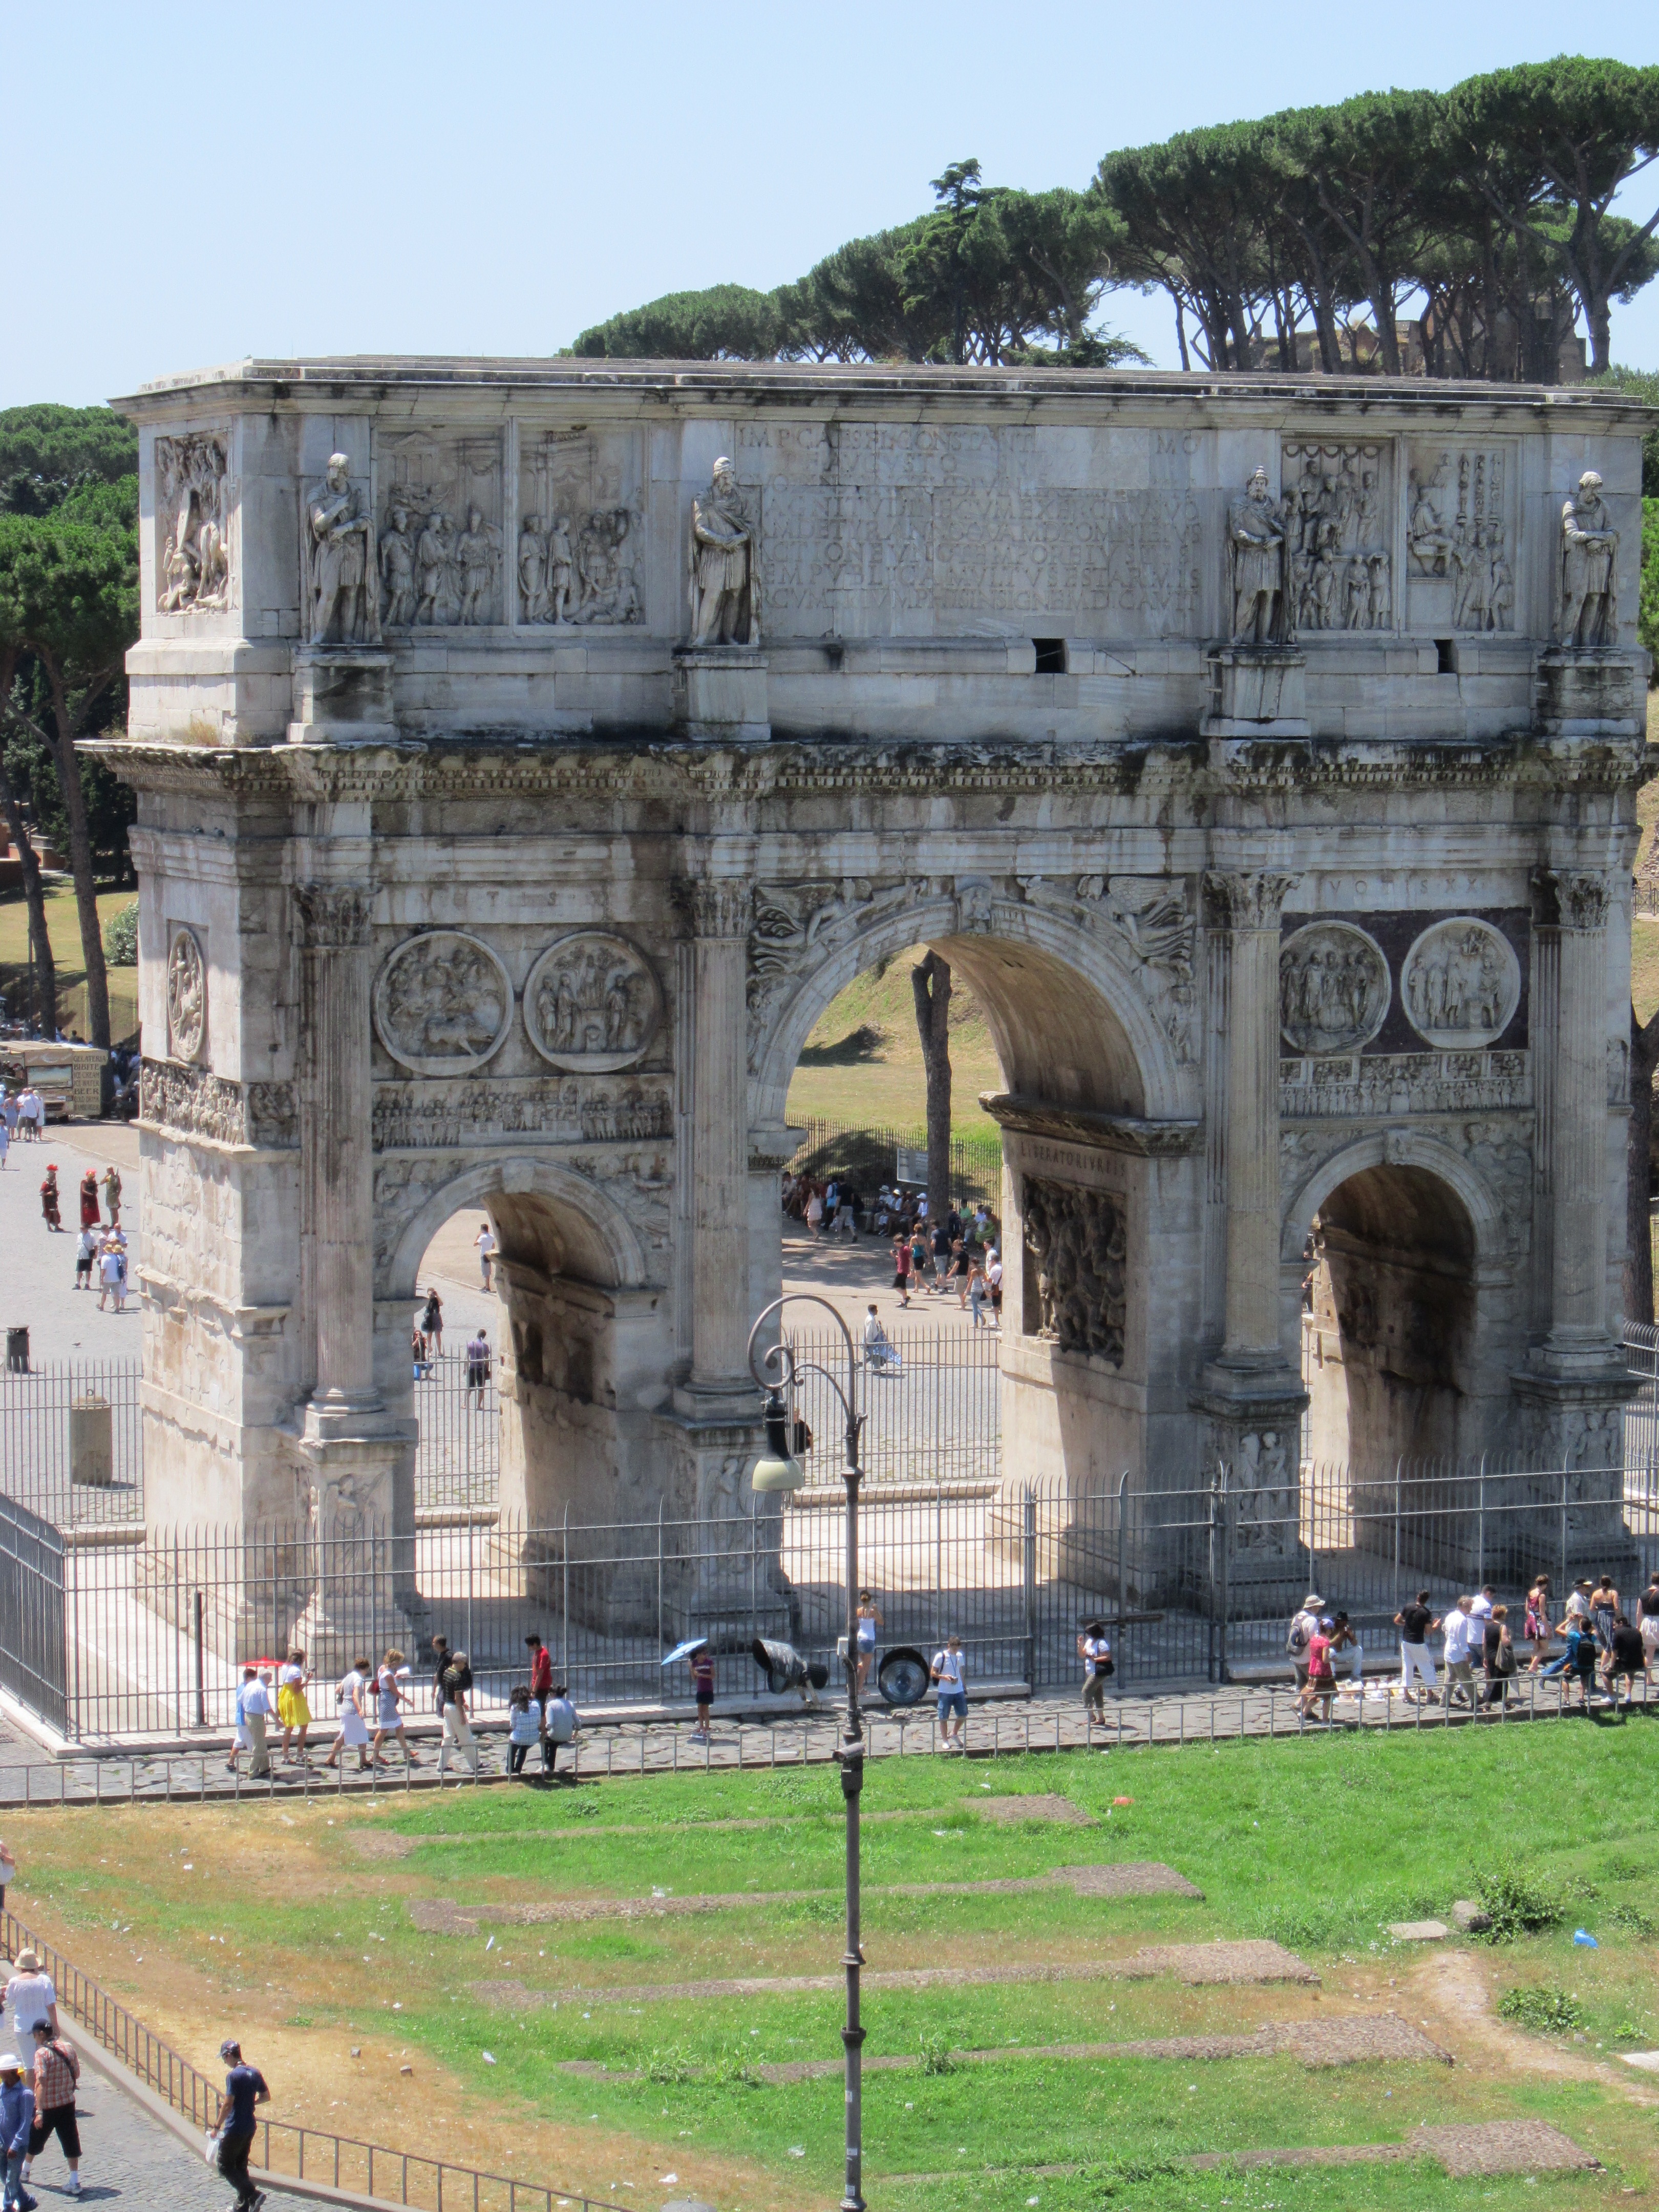
architecture, structure, old, monument, arch, ancient, landmark, italy, tourism, rome, history, roma, famous, historical, ancient rome, ancient history, ancient roman architecture, arch or constantine